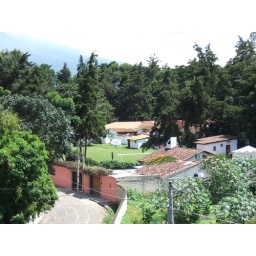
View from the roof of my house in Antigua.